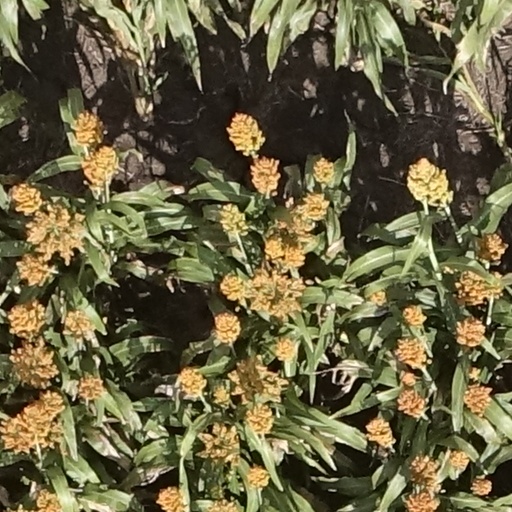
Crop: sorghum